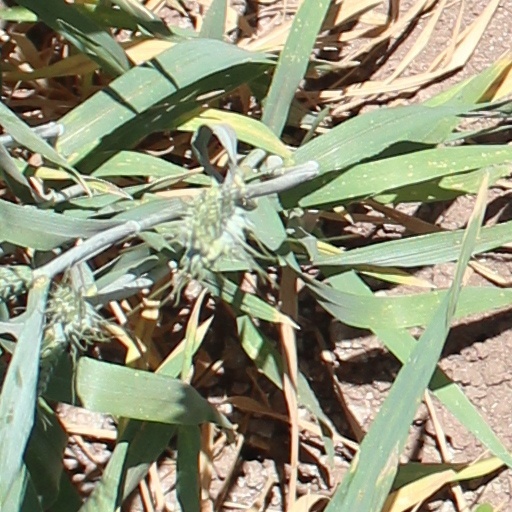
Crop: wheat